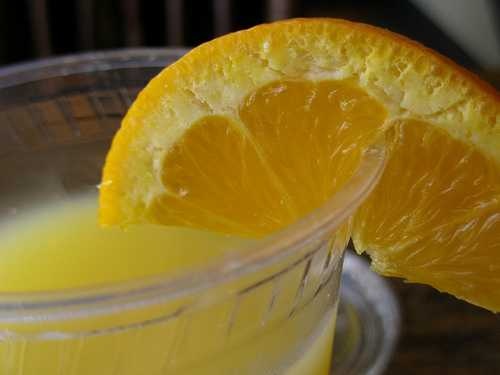
Label: Orange